Bengaluru Rural district

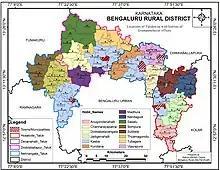

According to the 2011 census, the total population of the district was, 990,923 of which 21.65% were urban with a population density of 309 persons per km. Bangalore Rural district has 22.5% of its population belonging to the Scheduled Caste and Scheduled Tribe. Hinduism is the major religion of this district. The Bangalore Rural district is essentially an agriculture district but it has sufficient scope for industrialisation, dairy development and sericulture.